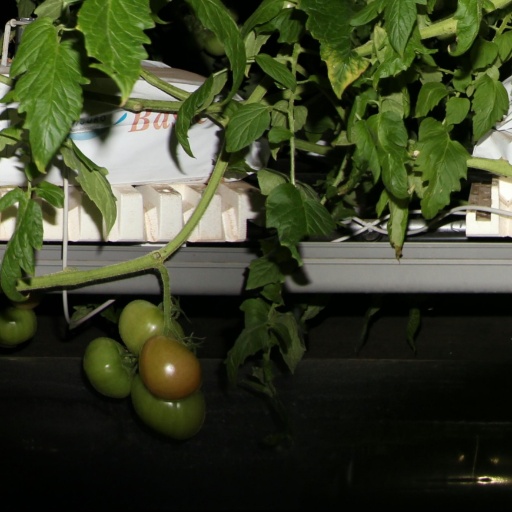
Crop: tomato